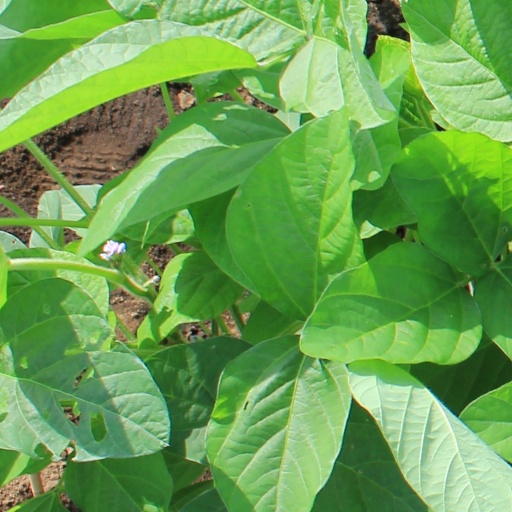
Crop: soybean